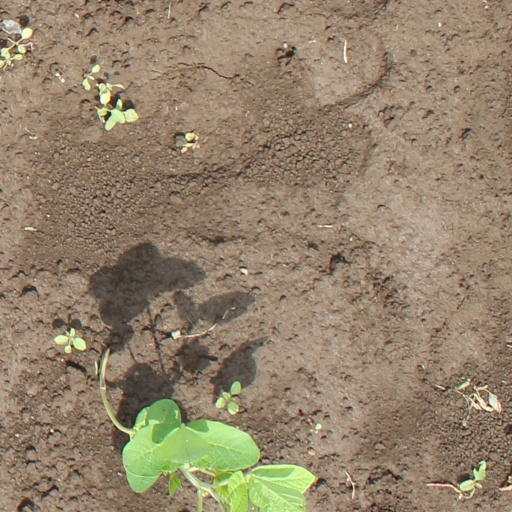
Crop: soybean